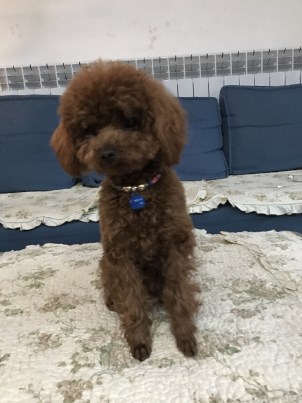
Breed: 7449-n000128-teddy